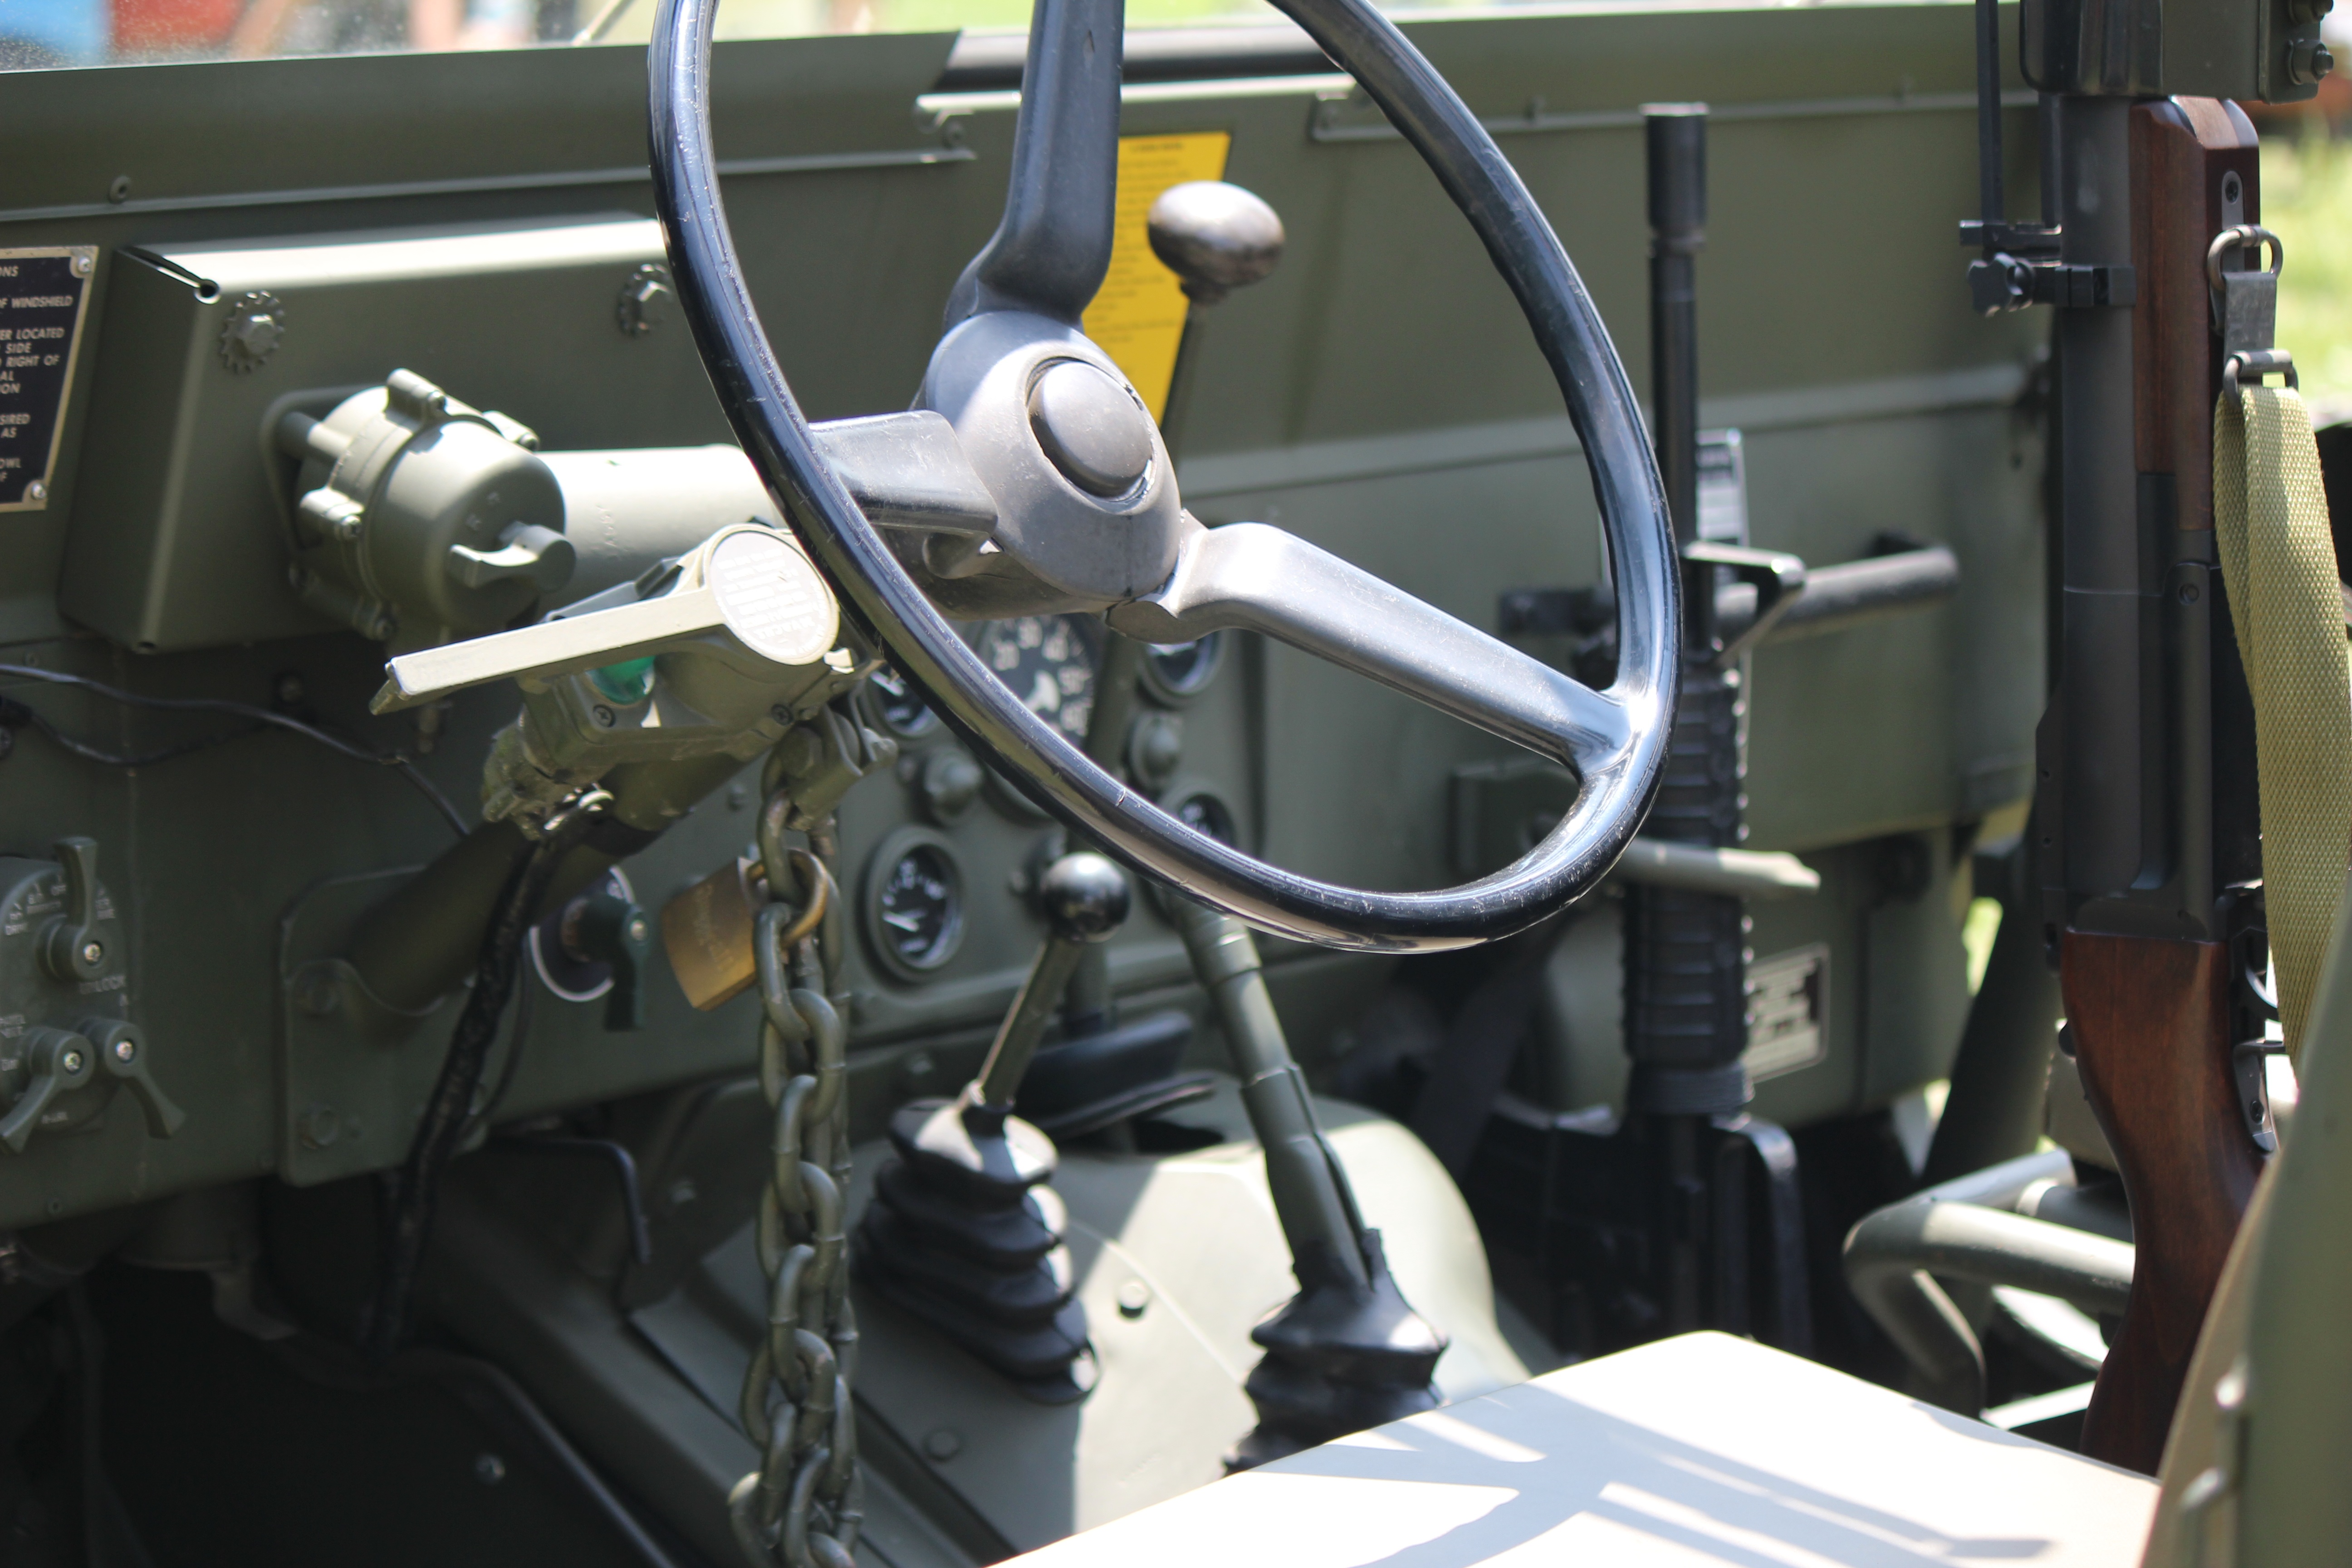
car, vintage, antique, wheel, retro, old, jeep, military, transportation, transport, green, army, vehicle, equipment, drive, weapon, war, engine, wwii, ww2, history, historical, defense, combat, automobile make, automotive exterior, aircraft engine